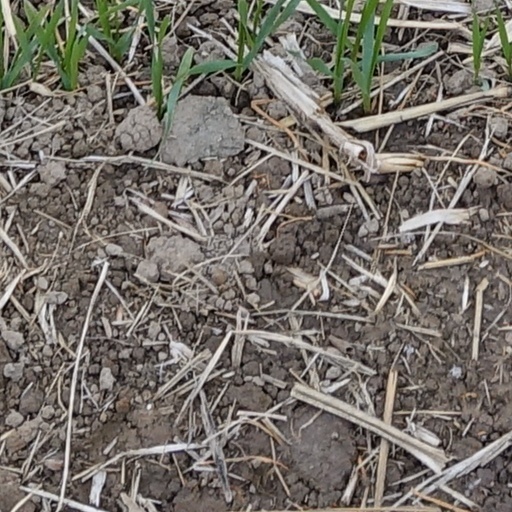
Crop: wheat